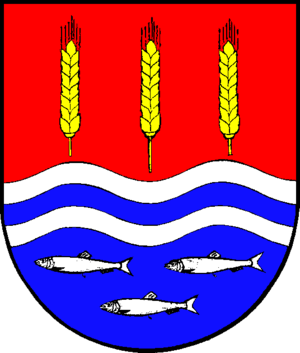
Thumby est une commune de l'arrondissement de Rendsburg-Eckernförde, Land de Schleswig-Holstein.